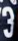
Number: 3